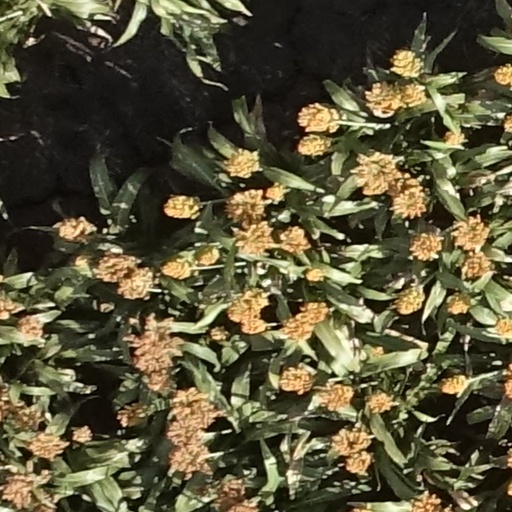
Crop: sorghum